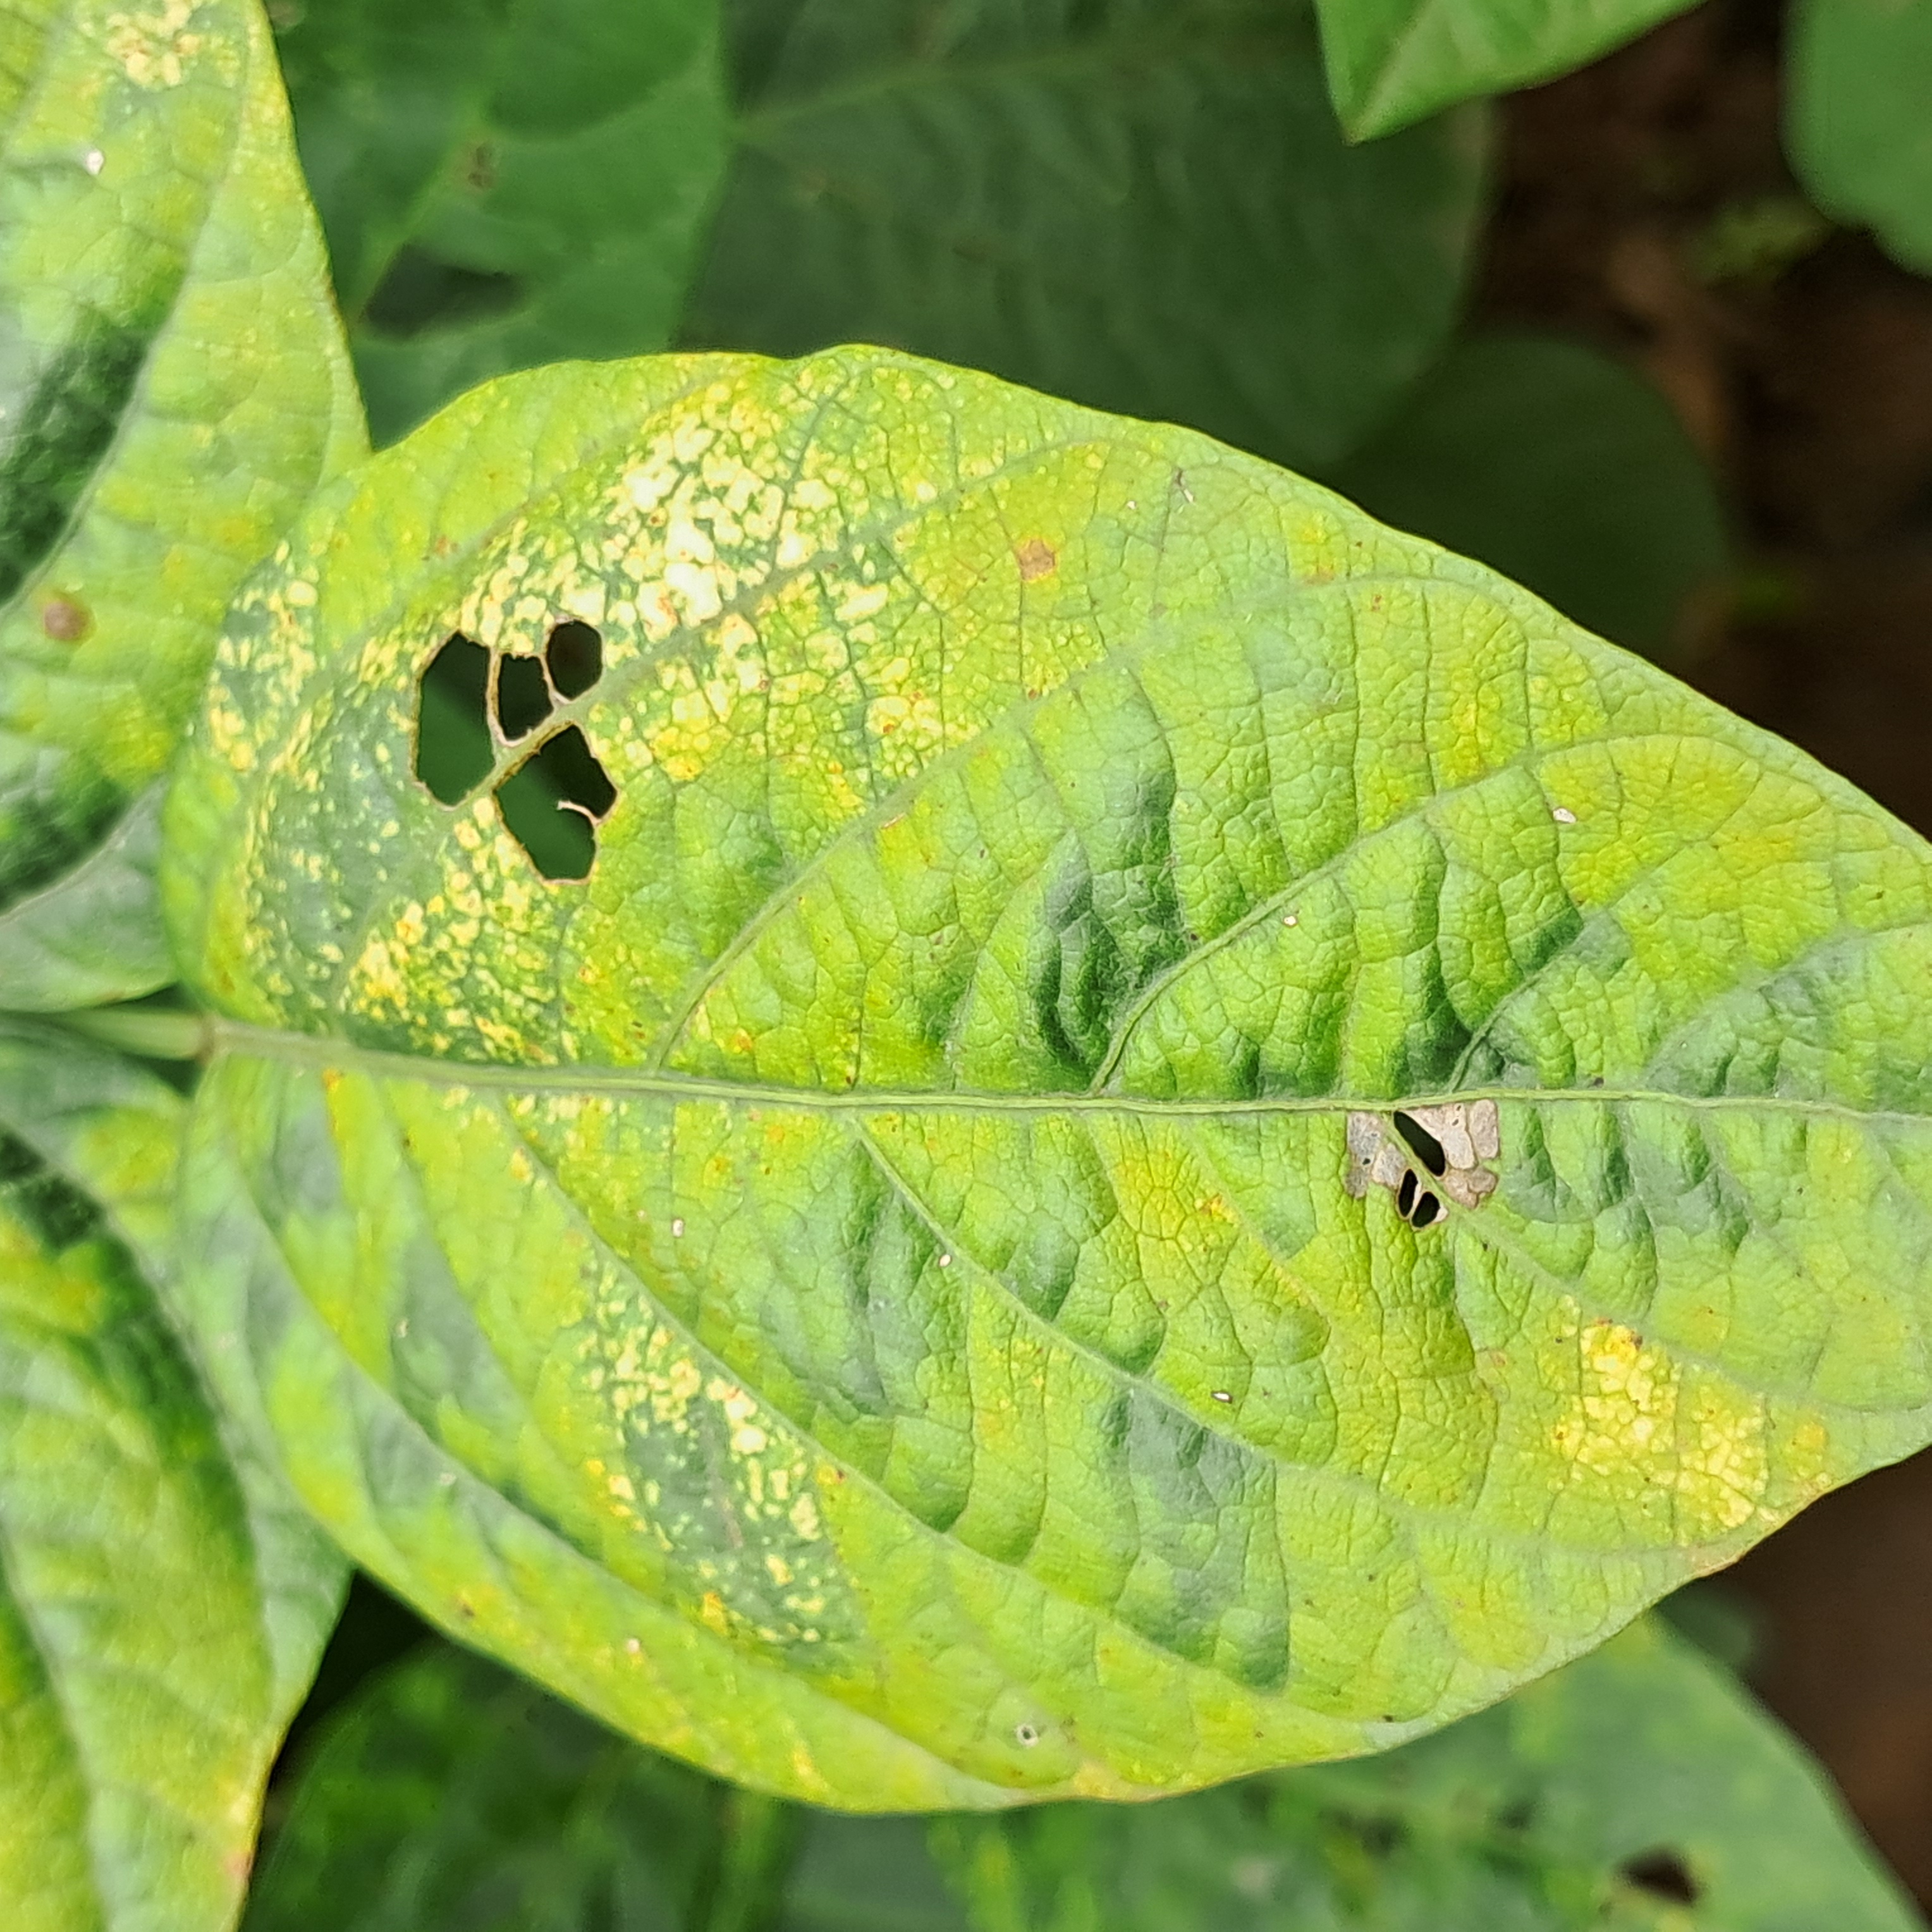
Label: Mosaic